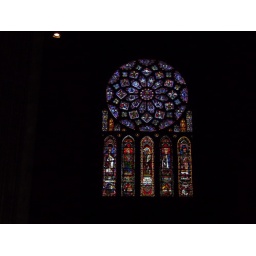
The stained glass window in Notre-Dame